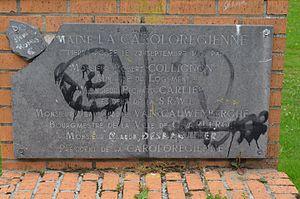
Marcinelle (Charleroi-Belgique) - Domaine la Carolorégienne (Cité de l'Enfance) - plaque de 1992
Claude Despiegeleer, né en 1946, est un homme politique belge, membre du Parti socialiste, ancien échevin des sports et des bâtiments publics de la ville de Charleroi. Il est principalement connu pour avoir été condamné dans des affaires de détournement de biens sociaux.